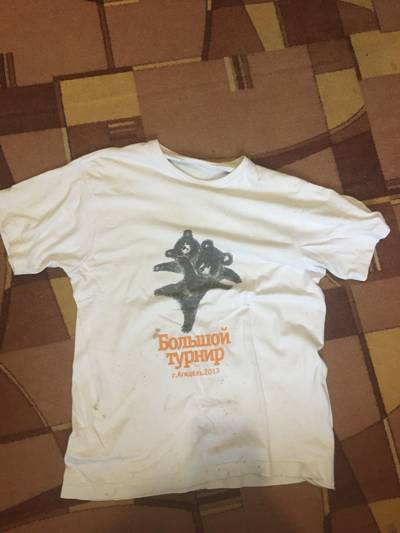
Waste category: clothes